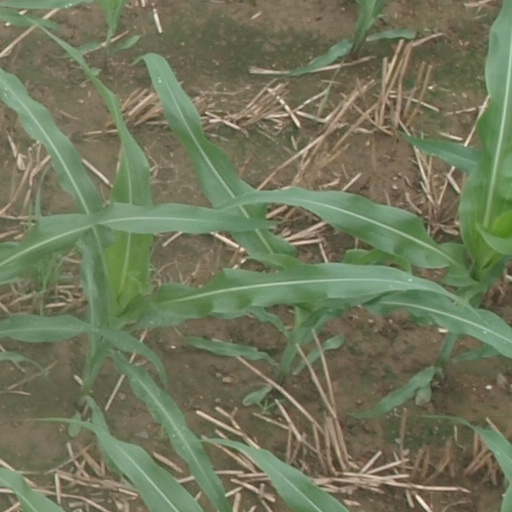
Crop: maize; corn